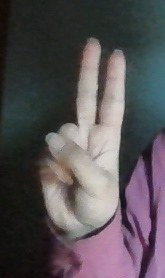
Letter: taa